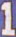
Number: 1